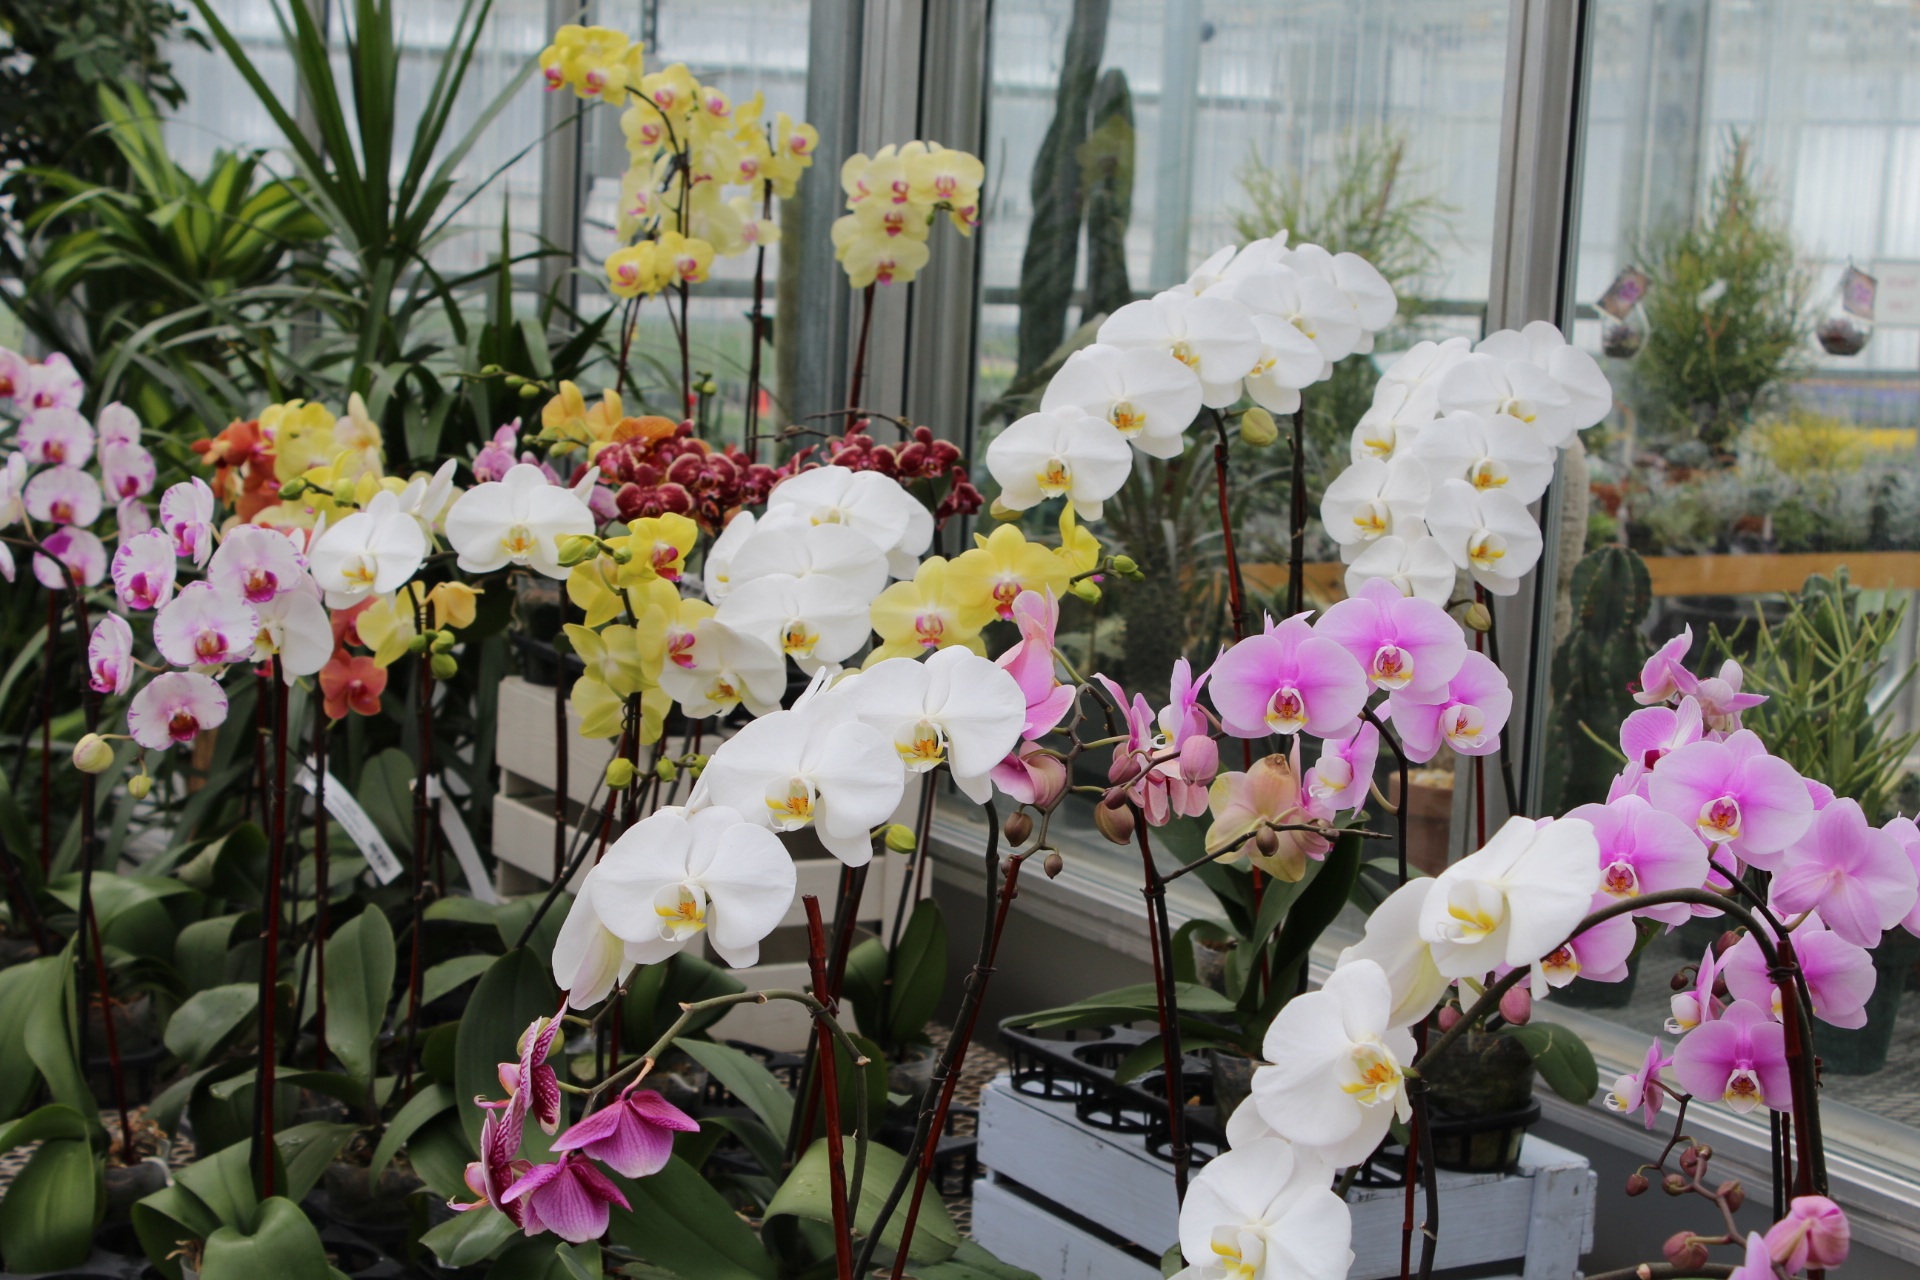
blossom, plant, white, flower, tropical, botany, pink, flora, orchid, floristry, flowering plant, floral design, cattleya, land plant, moth orchid, flower arranging